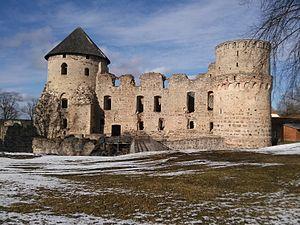
Le château de Wenden est le château fort le mieux conservé de l’Ordre Teutonique en Lettonie. Son aspect est toujours celui du XVᵉ siècle après son réaménagement en castel quadrangulaire. Il se trouve à Cēsis.